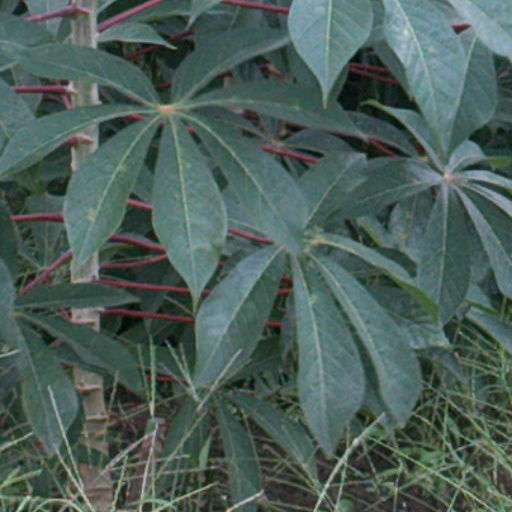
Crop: cassava